Baldwin Piano Company

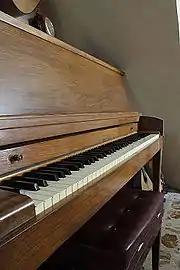
A Baldwin Hamilton manufactured in 1968.

During World War II, the U.S. War Production Board ordered the cessation of all US piano manufacturing so their factories could be used for the war effort. Baldwin factories were used to manufacture plywood components for various aircraft, including the Aeronca PT-23 trainer and the stillborn Curtiss-Wright C-76 Caravan cargo aircraft. Lessons from constructing plywood aircraft wings helped Baldwin develop a 21-ply maple pinblock design used in its postwar piano models.